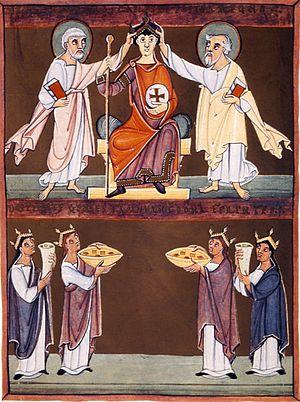
Crescentius est le nom d'une branche de la famille des Théophylactes, dont plusieurs personnalités de l'aristocratie romaine qui au Xᵉ siècle s'opposèrent au gouvernement impérial.
Cette page concerne l'année 983 du calendrier julien.
Otton III est né en juin ou juillet 980 dans la forêt royale de Kessel, près de Clèves, et est mort le 23 ou 24 janvier 1002 à Paterno sur le mont Soracte, en Italie. Prince de la lignée ottonienne, il est roi des Romains à partir de 983 et empereur des Romains de 996 à 1002.